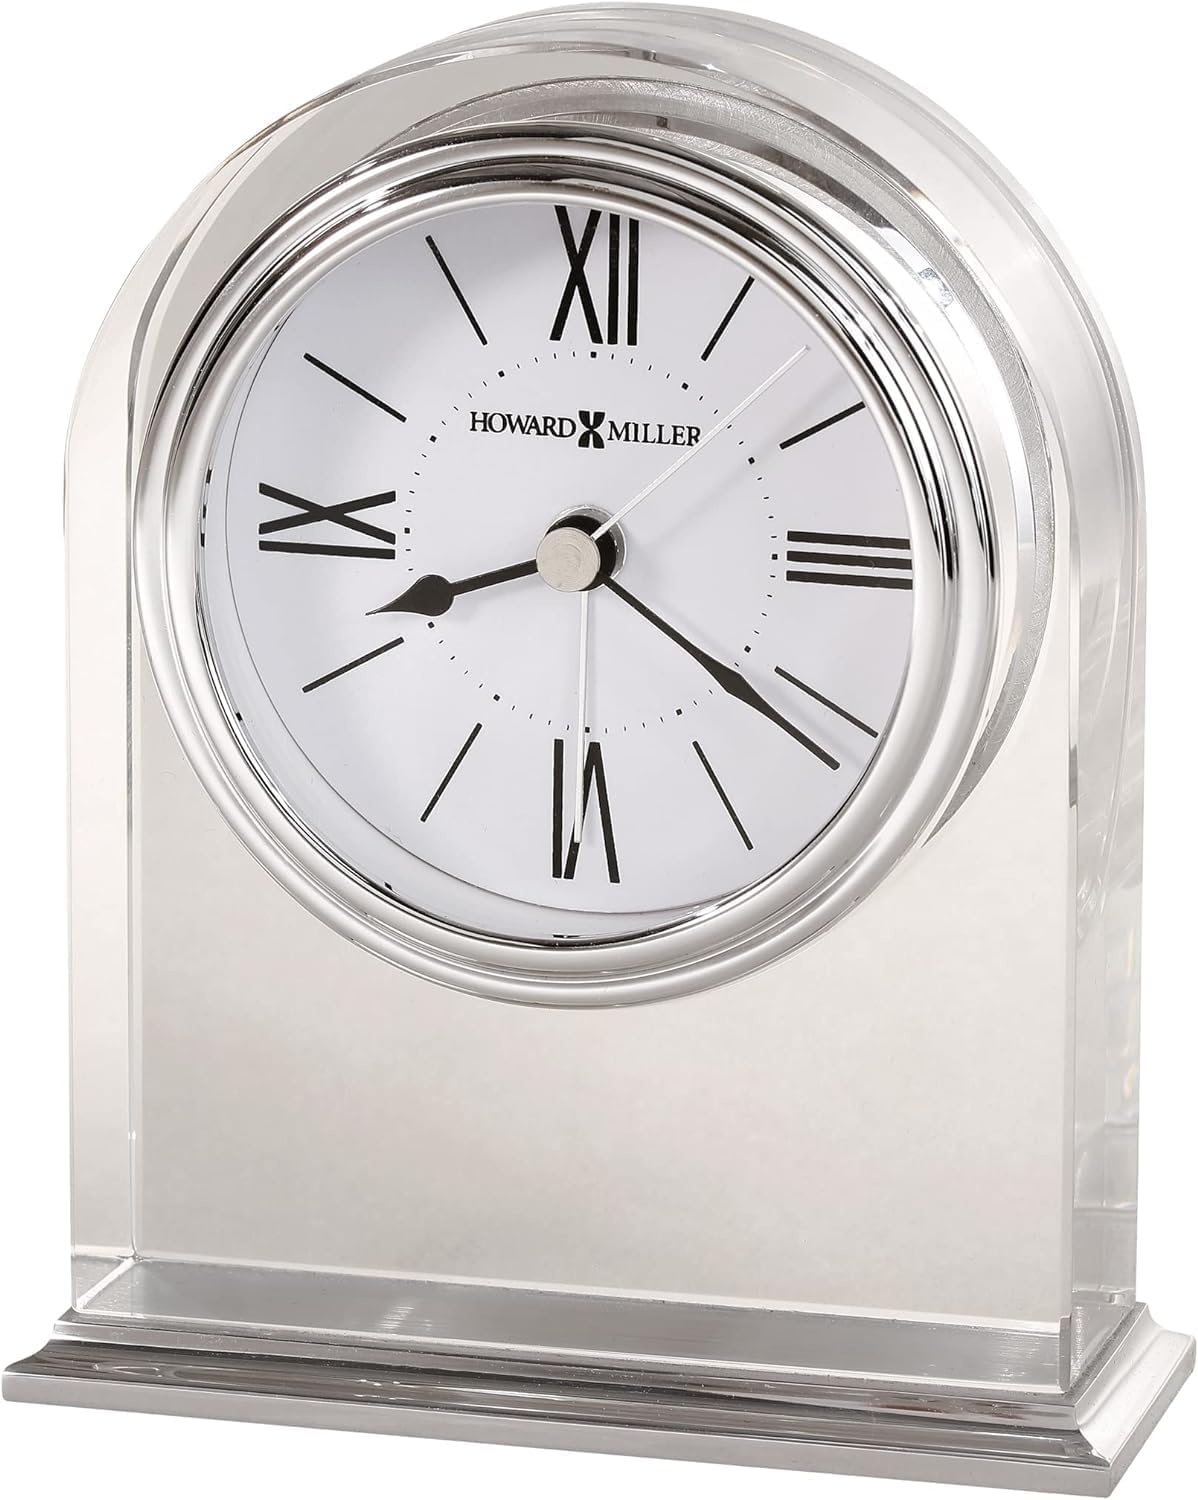
Howard Miller 549843 Allison Tabletop Clock II
Overview Brand : Howard Miller Color : Gray Display Type : Analog Style : Allison Tabletop Clock II Special Feature : Portable Product Dimensions : 4.25"W x 5.25"H Power Source : Battery Powered Room Type : Kitchen Shape : Rectangular Indoor/Outdoor Usage : Indoor About this item TABLE CLOCK: The Optica Alarm & Table Clock is made with crystal and a brushed and polished aluminum base to complement your home decor The clock’s quartz movement makes a soft ticking noise without the use of chimes for a quieter environment DURABLE: This indoor modern clock is created to last It has a sturdy frame to relieve stress in a busy household Place it in your kitchen, office, bathroom, bedroom, living room, and more
Brand: Howard+Miller
Category: Home & Garden > Decor > Clocks > Desk & Shelf Clocks > Desk Clocks